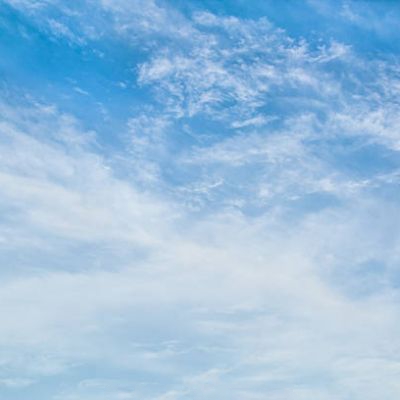
Cloud type: Cirrostratus (Cs)